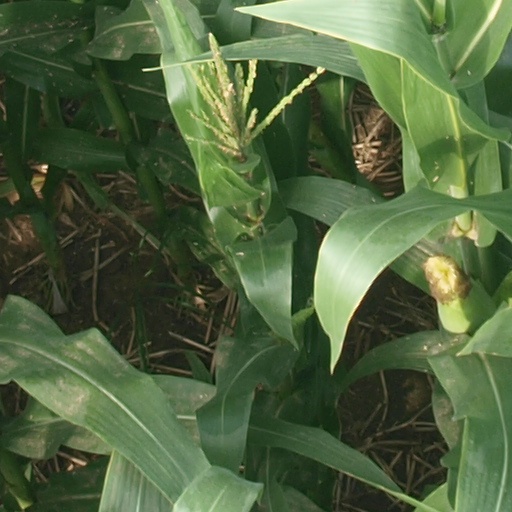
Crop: maize; corn